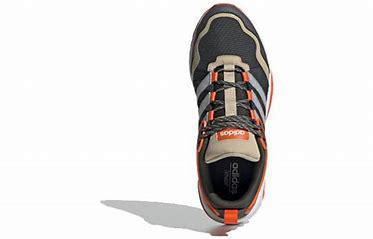
Brand: adidas
Model: neo Adidas NEO 20 20 FX